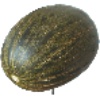
Label: Melon Piel de Sapo 1